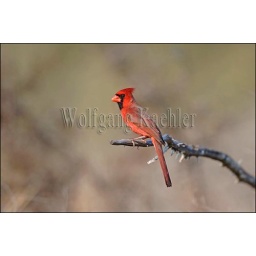
Usa, texas, hill country near hunt, northern cardinal, male in tree